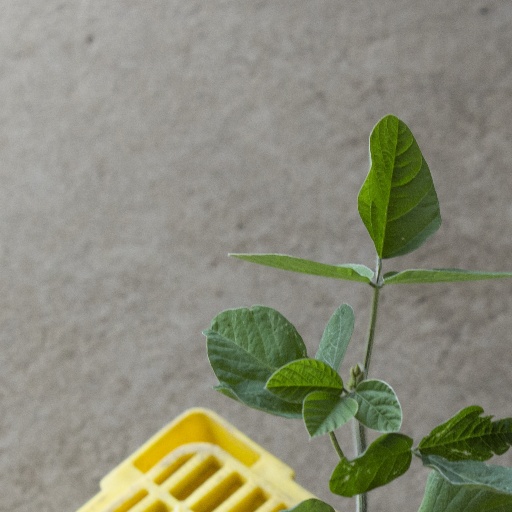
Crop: soybean